Jefferson High School (Portland, Oregon)

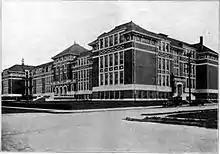
Photo from circa the 1910s

Jefferson opened in September 1908, and was initially named Albina High School, but was renamed Jefferson High School in early 1909. The school was not ready in 1908, but was opened early due to overcrowding. It was finished on February 6, 1910. "The Oregonian" reported in January 1922 that Jefferson was the largest high school in Portland, with 2,063 students. Hopkin Jenkins was principal at Jefferson from its opening until June 1940.